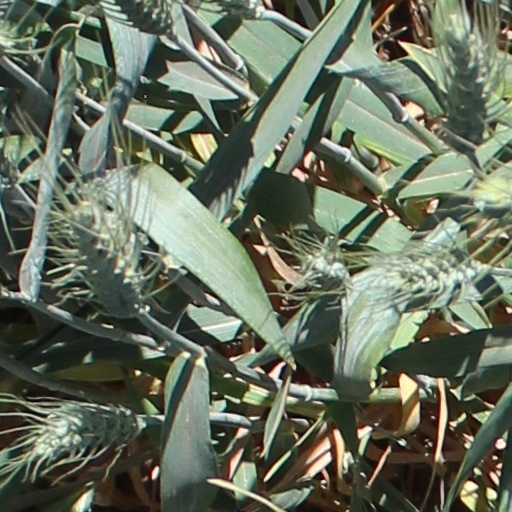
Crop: wheat